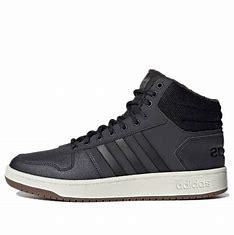
Brand: adidas
Model: NEO Hoops 2 Skate